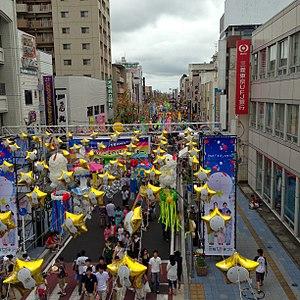
Anjō est une ville de la préfecture d'Aichi, au Japon.